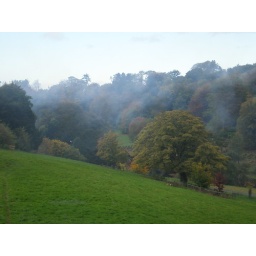
Right in the middle of the photo is a glimpse of a very old stone bridge across the River Aln in Northumberland.